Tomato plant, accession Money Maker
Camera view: vertical (180 deg); turntable rotation: 240 degrees
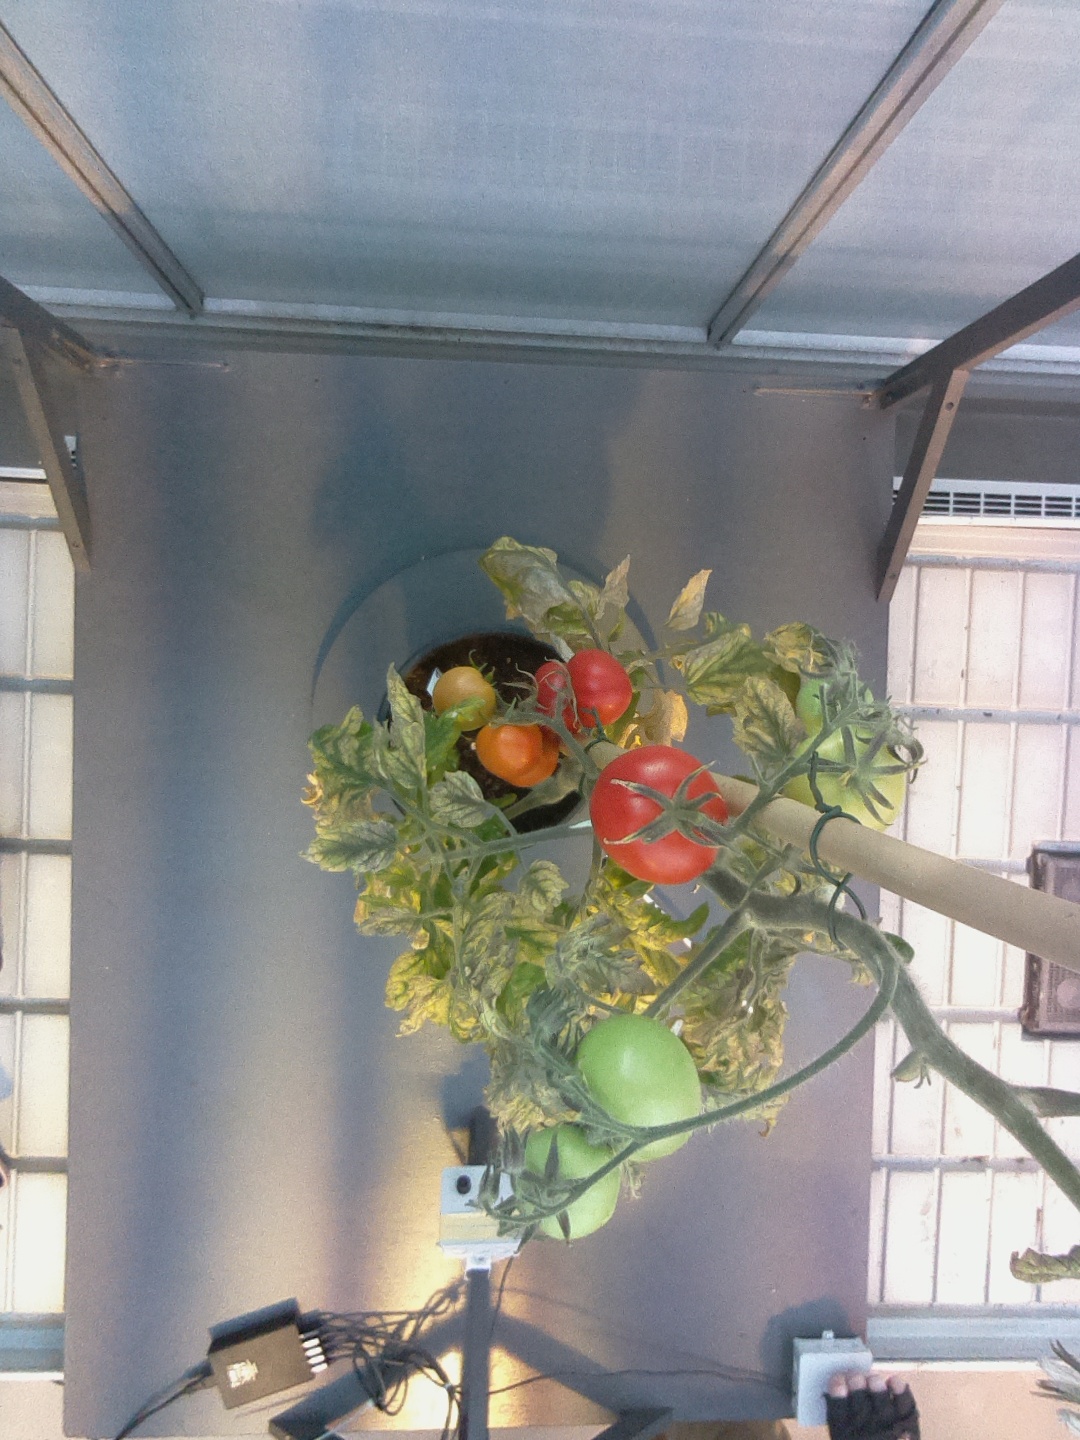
BBCH growth stage 85: 50%-60% of fruits show typical fully ripe color